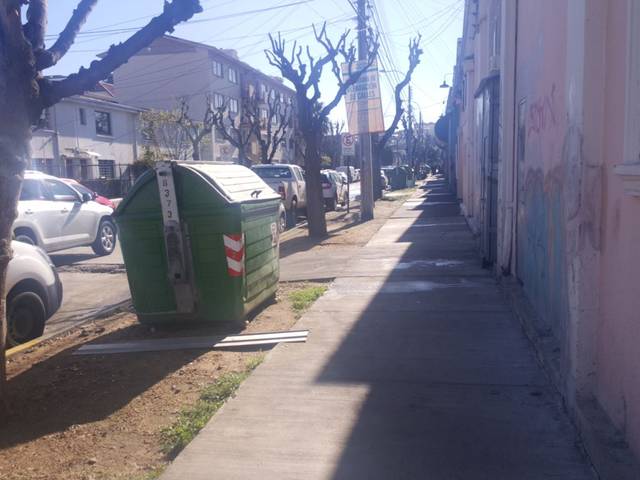
Region: Chile
Coordinates: -33.013, -71.546